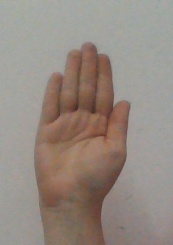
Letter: seen